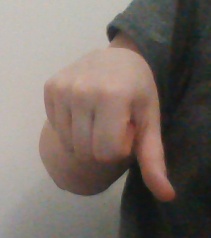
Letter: waw